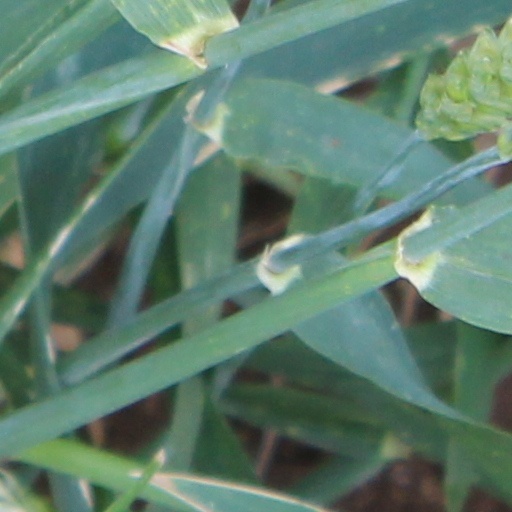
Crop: wheat